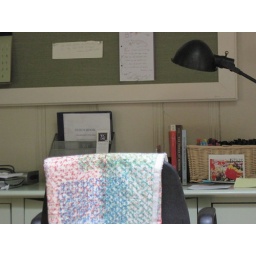
WordLayers over desk chair